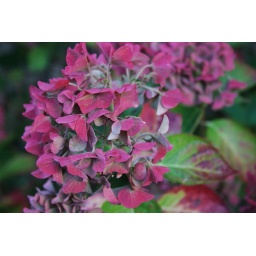
flower in a garden on jamaica road thornton heath.